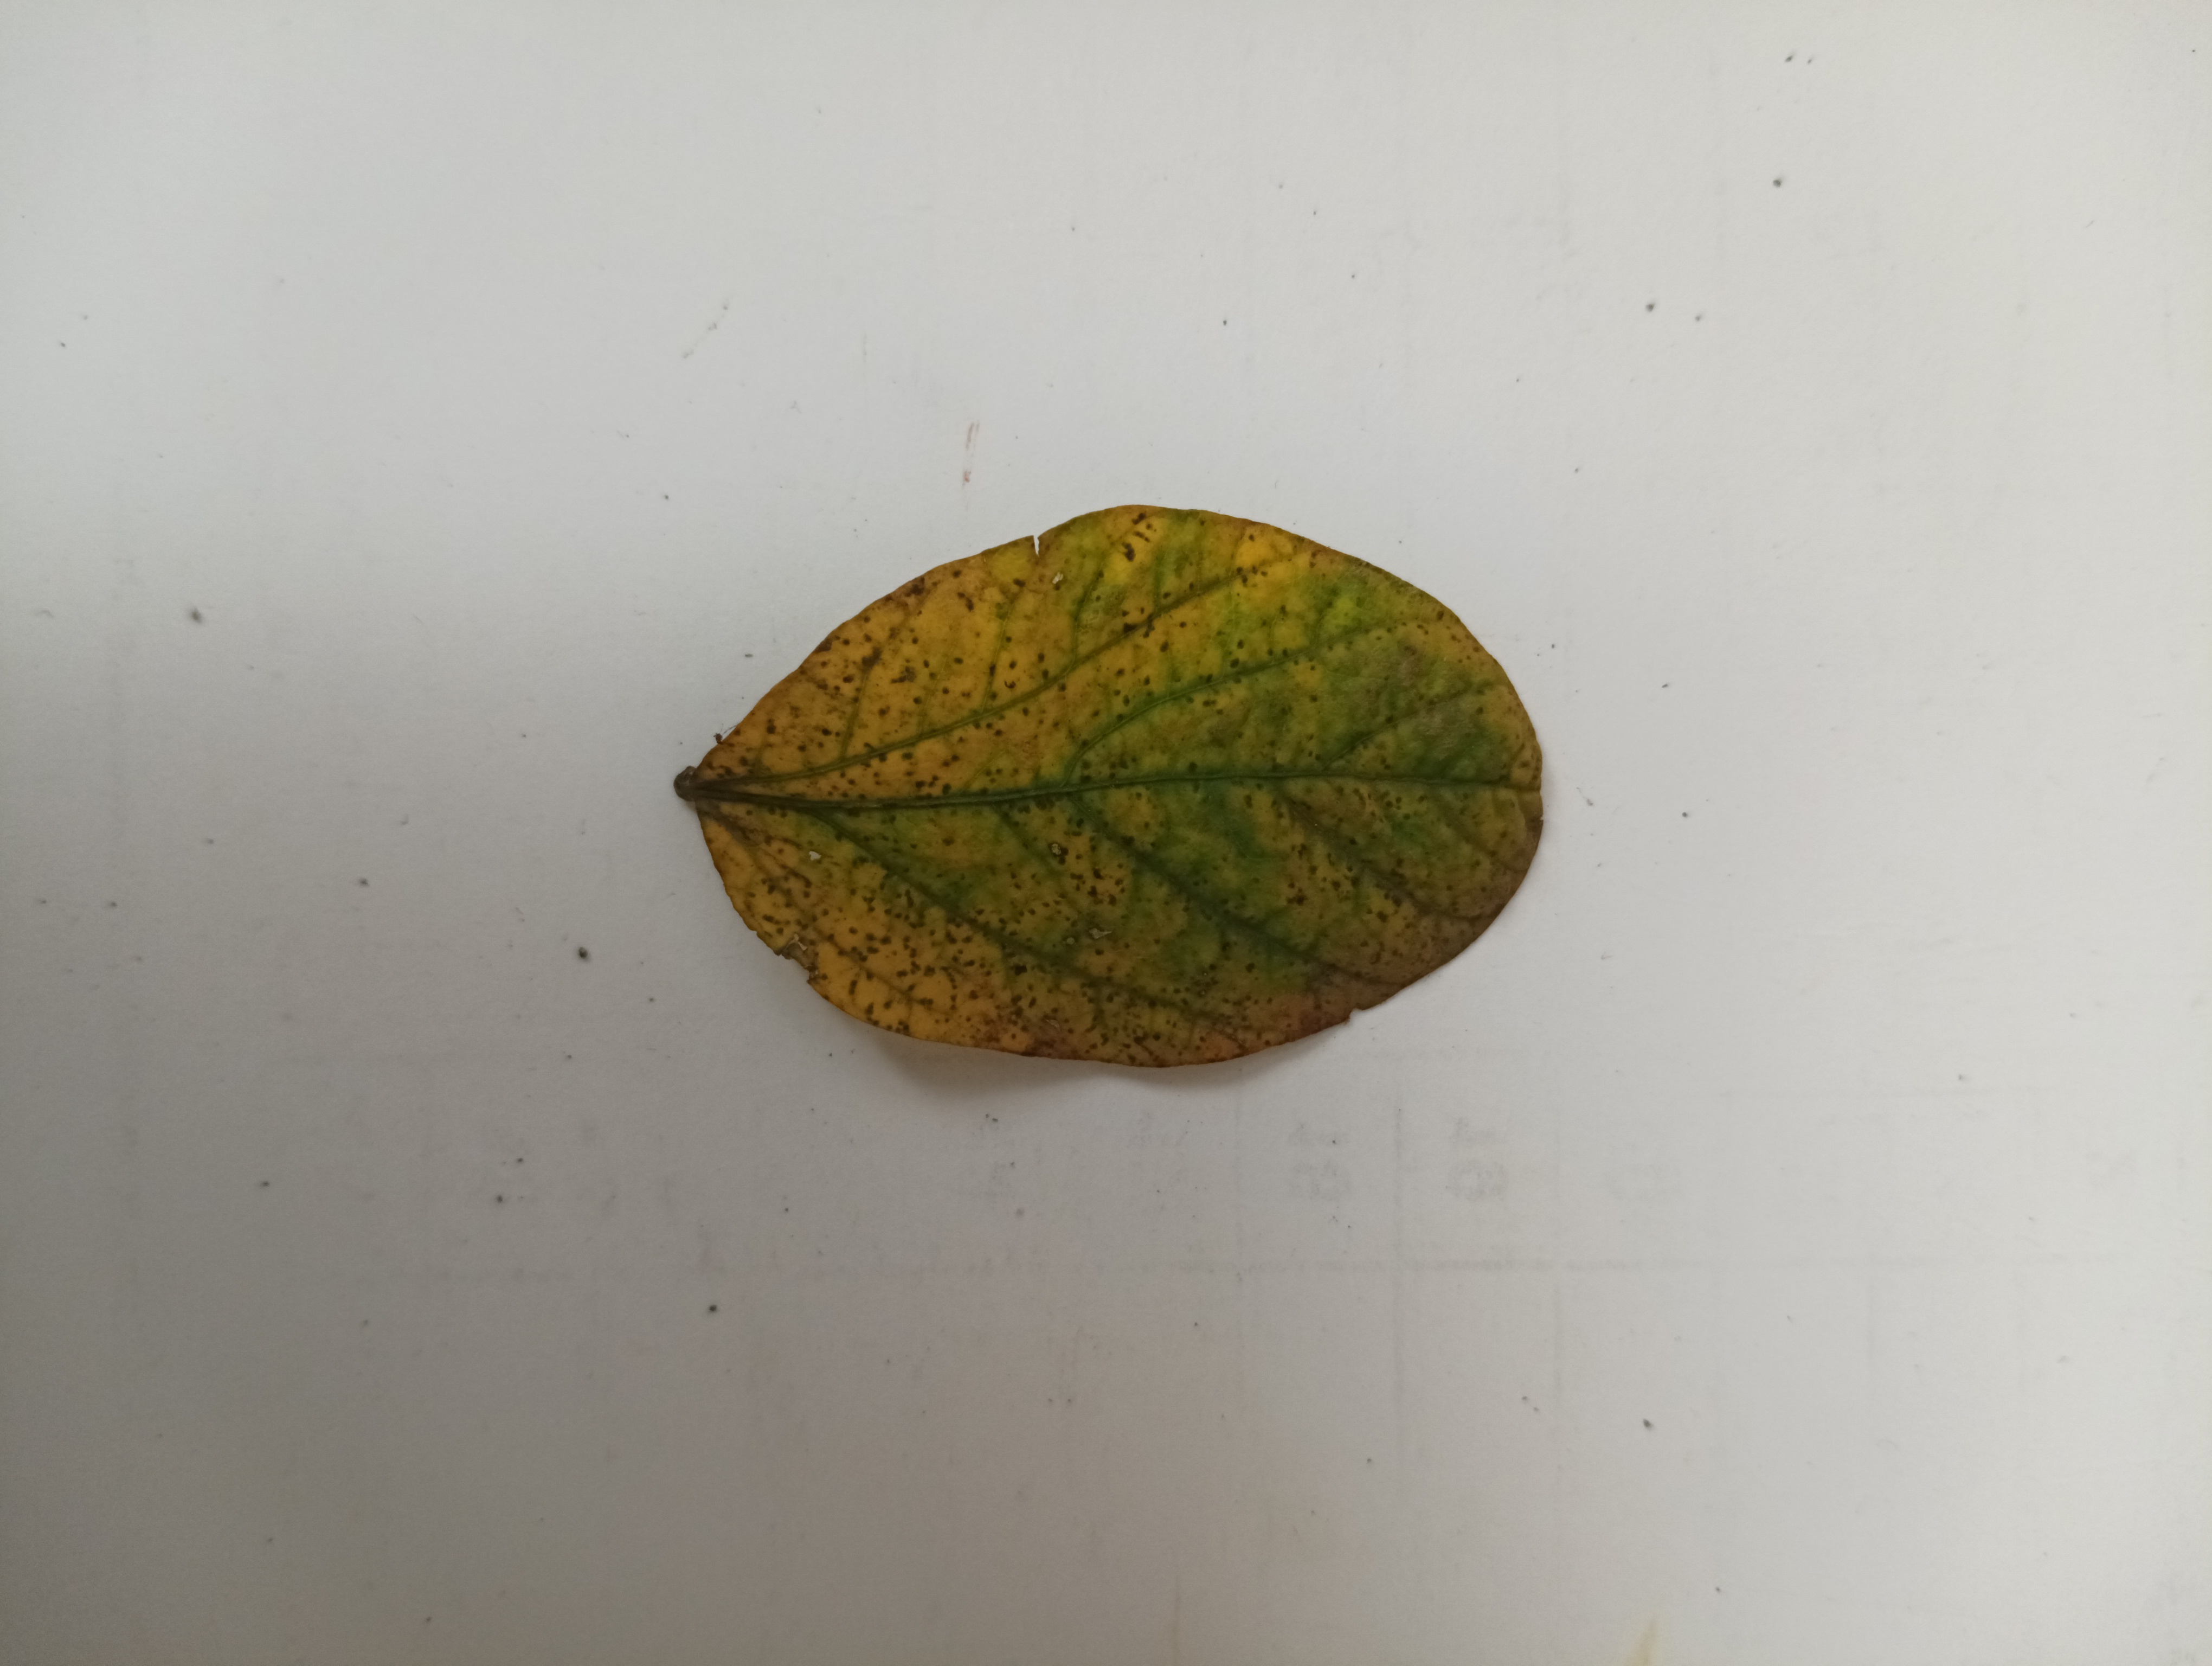
Label: Vein Necrosis